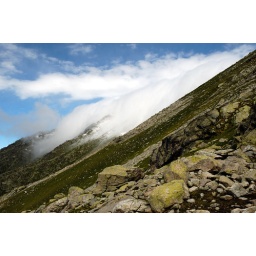
Dense white clouds running from small mountain circus and flow over the ridge